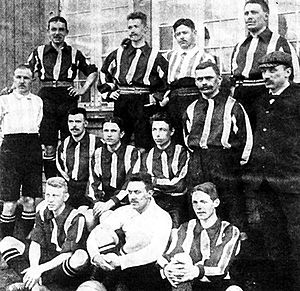
Olympiske mellemlege 1906
Danmark ved OL 1906
De olympiske mellemlege i 1906 blev afholdt af den Internationale Olympiske Komite i Athen, Grækenland.